Lundagård (park)

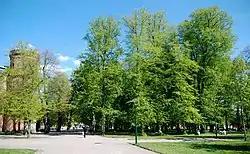
A part of the park.

Lundagård is a park located in Lund, Sweden. It is situated between the Lund University Main Building in the North, and Lund Cathedral in the South with Kungshuset in between.